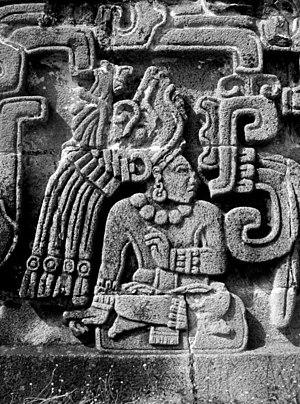
Xochicalco est site archéologique précolombien dans l'ouest de l'État de Morelos au Mexique, dans la municipalité de Temixco, Miacatlan, à 38 km au sud-ouest de Cuernavaca.